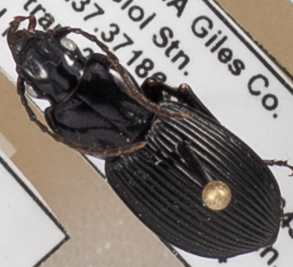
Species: Pterostichus lachrymosus
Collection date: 2021-08-24
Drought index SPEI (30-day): -0.262
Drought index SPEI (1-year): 0.03
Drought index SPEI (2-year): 1.106